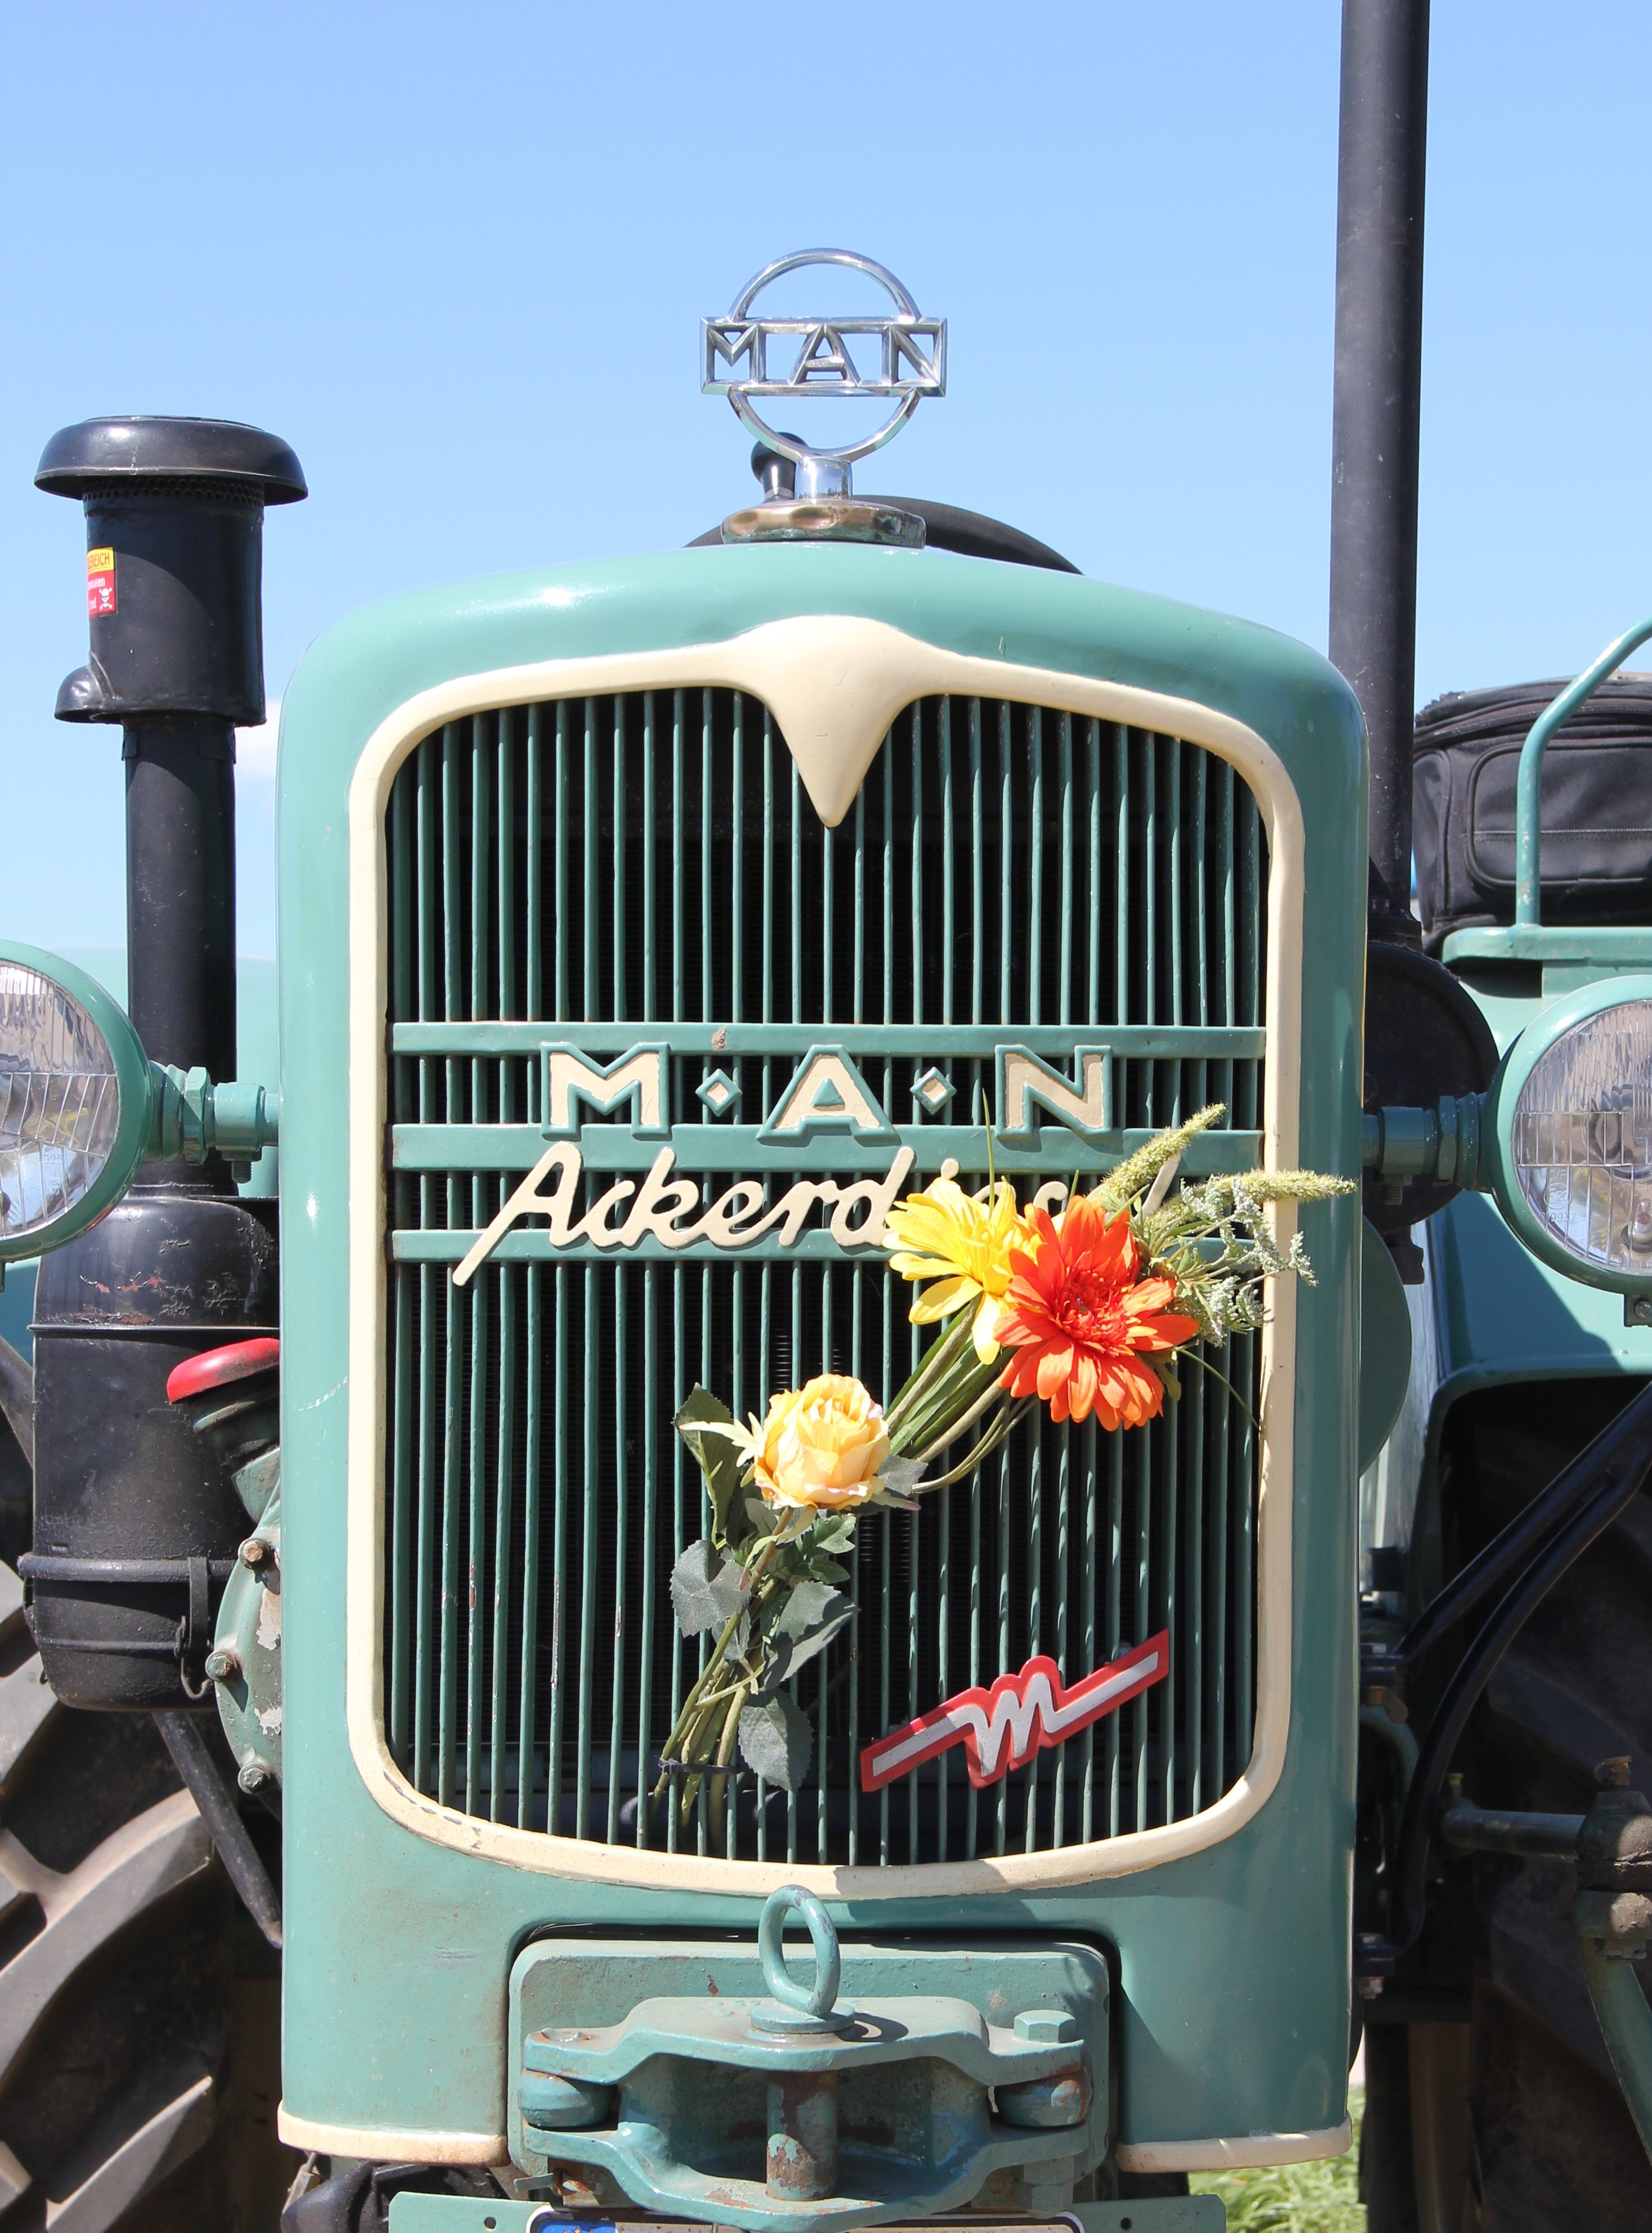
car, tractor, wheel, green, vehicle, agriculture, close, grille, vintage car, engine, motor, oldtimer, detail, tractors, historically, antique car, functional, land vehicle, well maintained, one acre diesel, one trek, automobile make, automotive exterior, automotive engine part